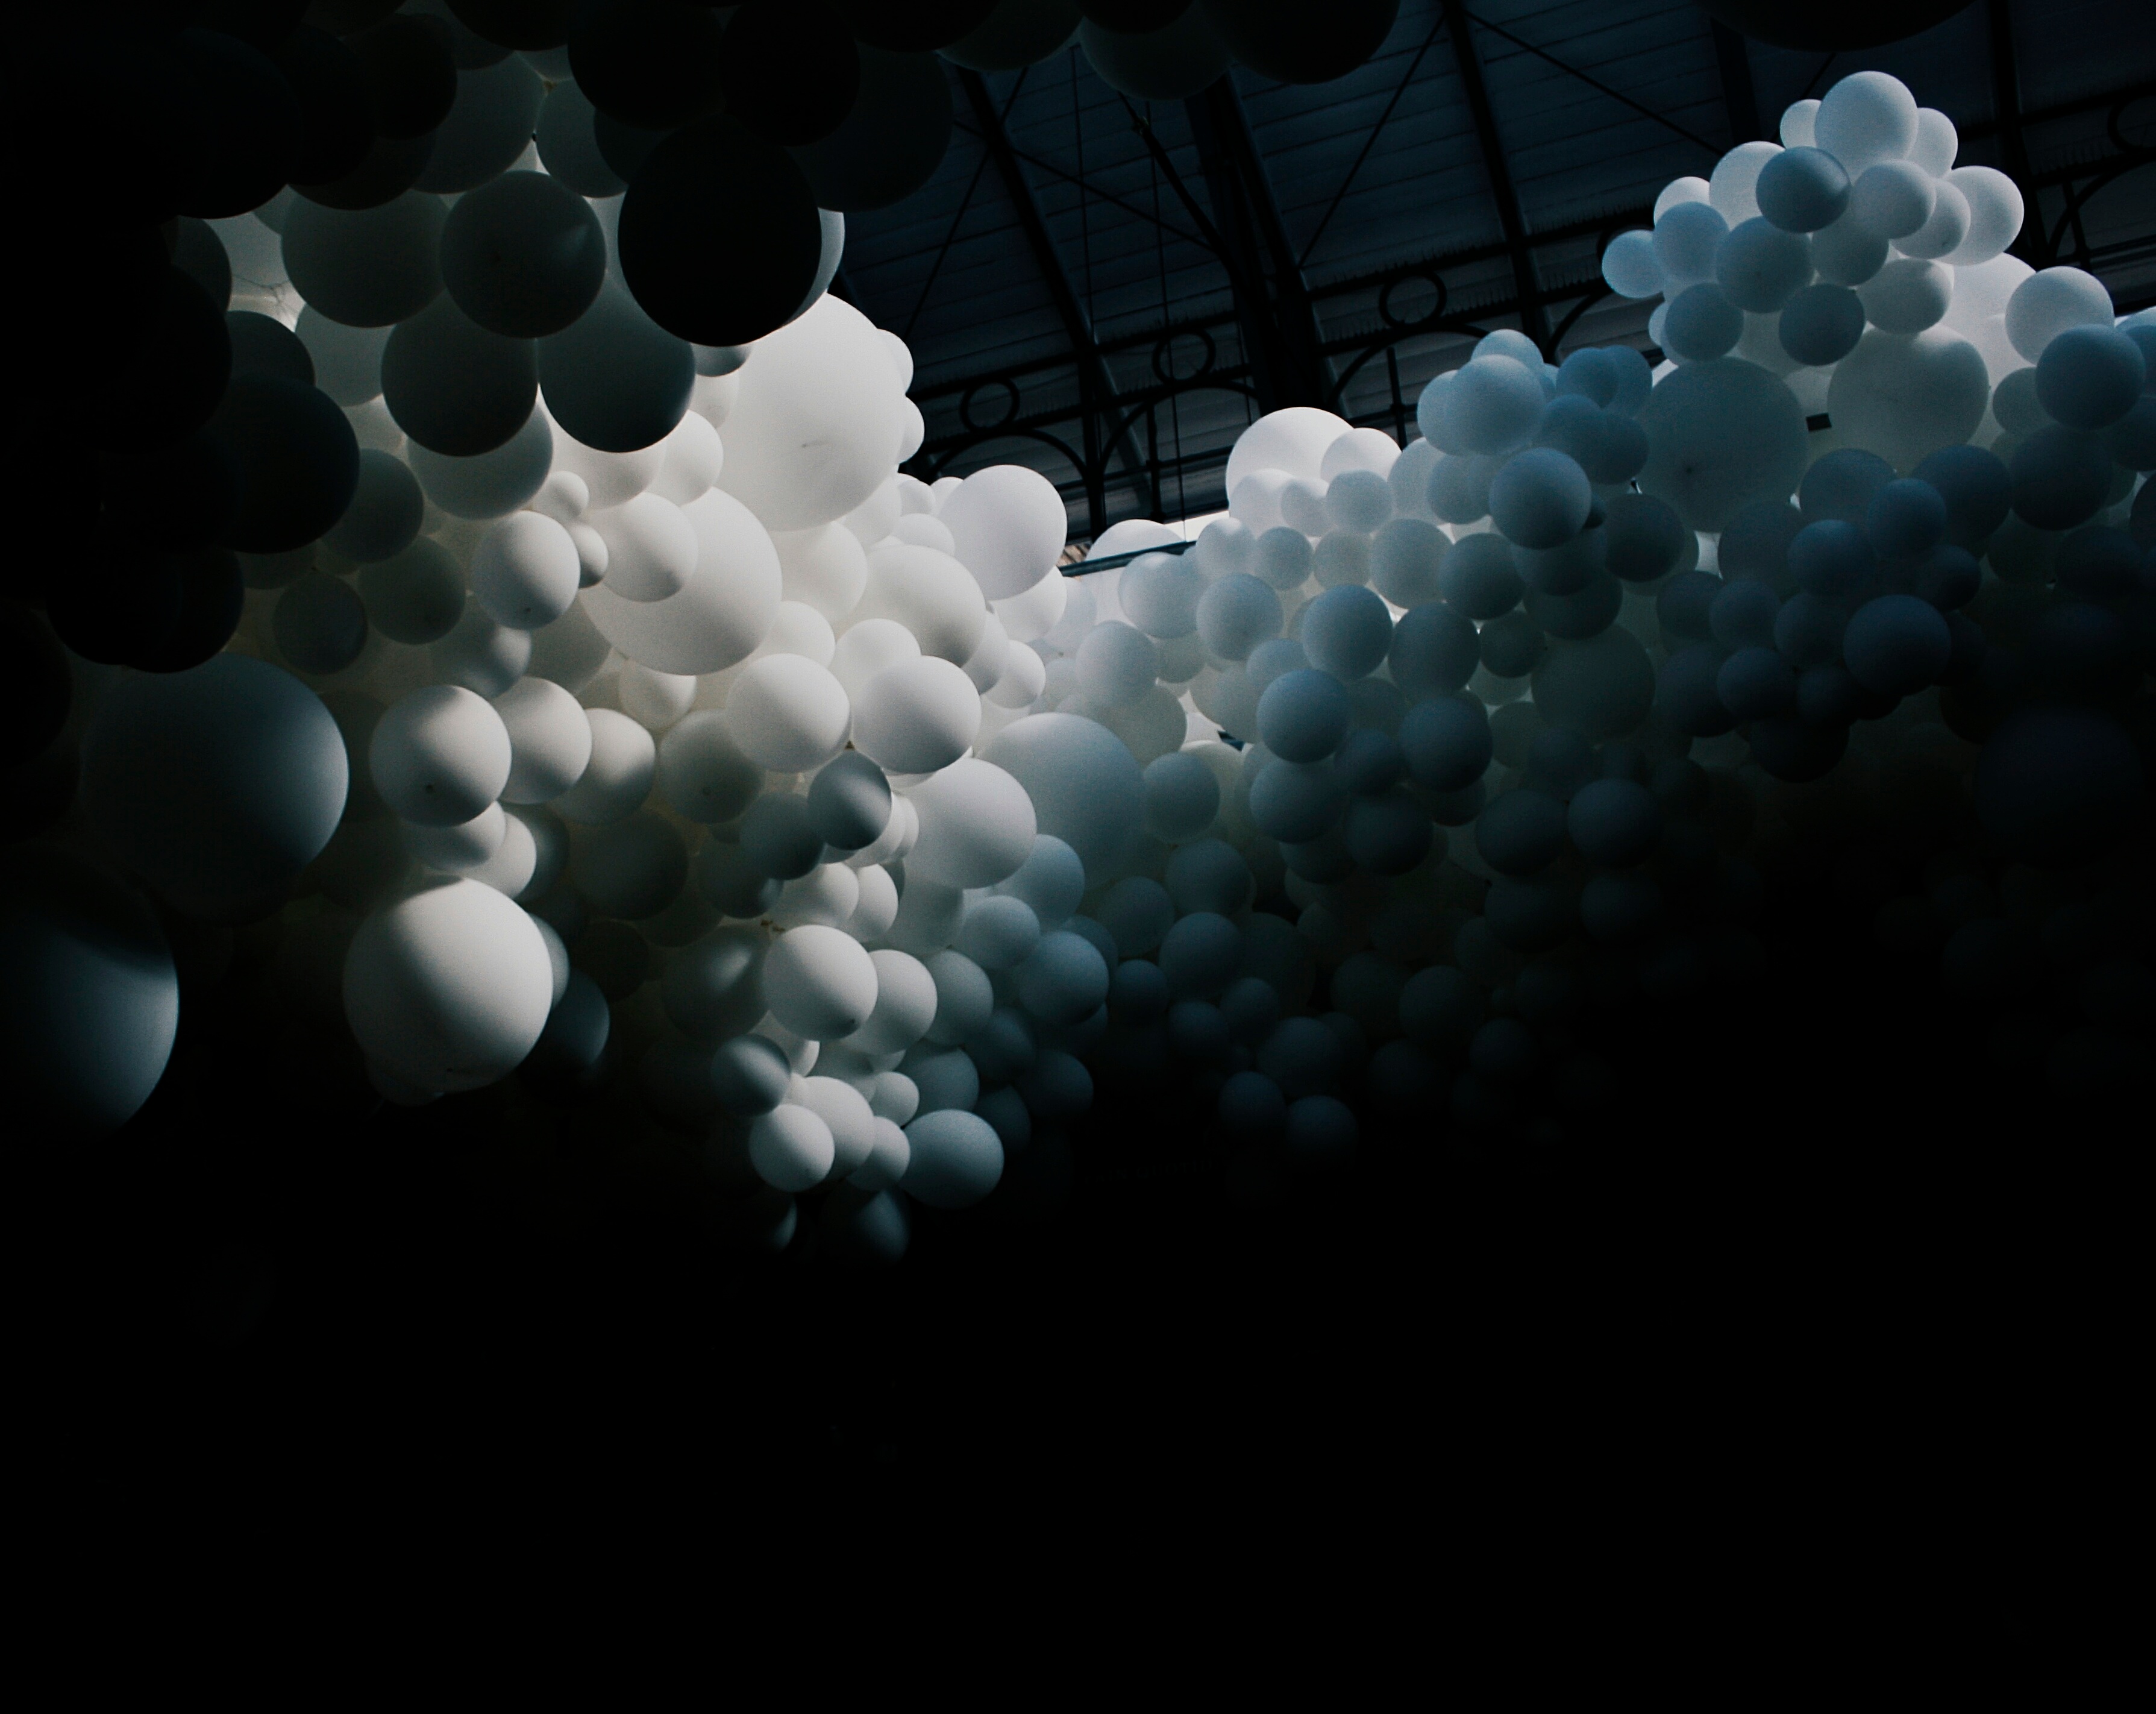
light, cloud, black and white, atmosphere, darkness, monochrome, screenshot, macro photography, monochrome photography, computer wallpaper